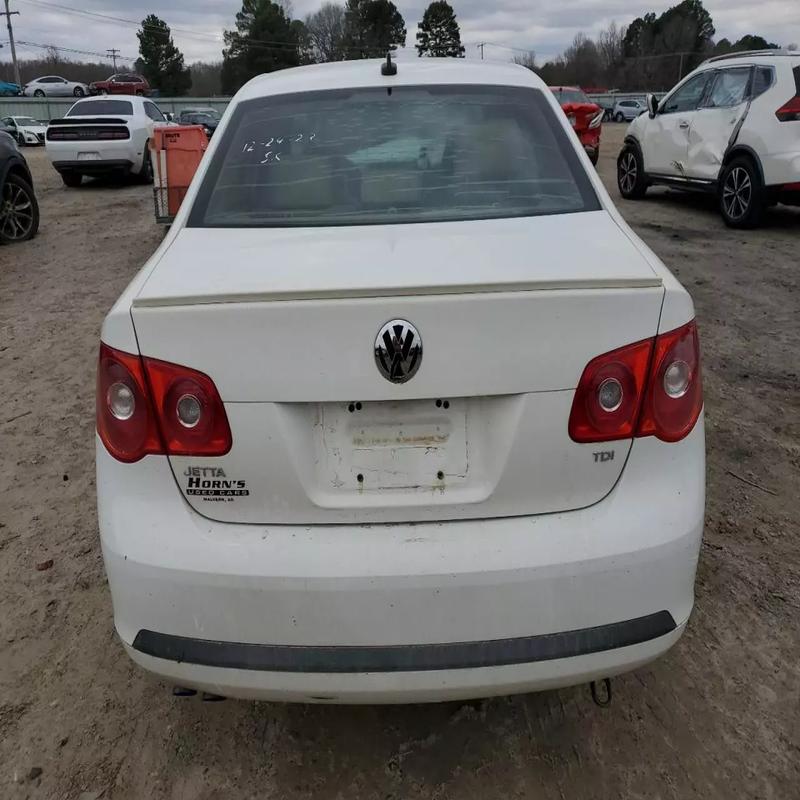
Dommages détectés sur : plaque d'immatriculation arrière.
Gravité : mineur